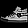
Label: Sneaker